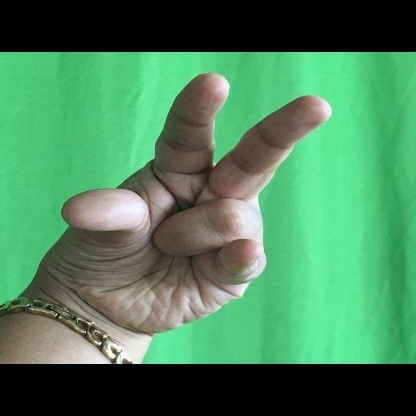
Mudra: Kangulam